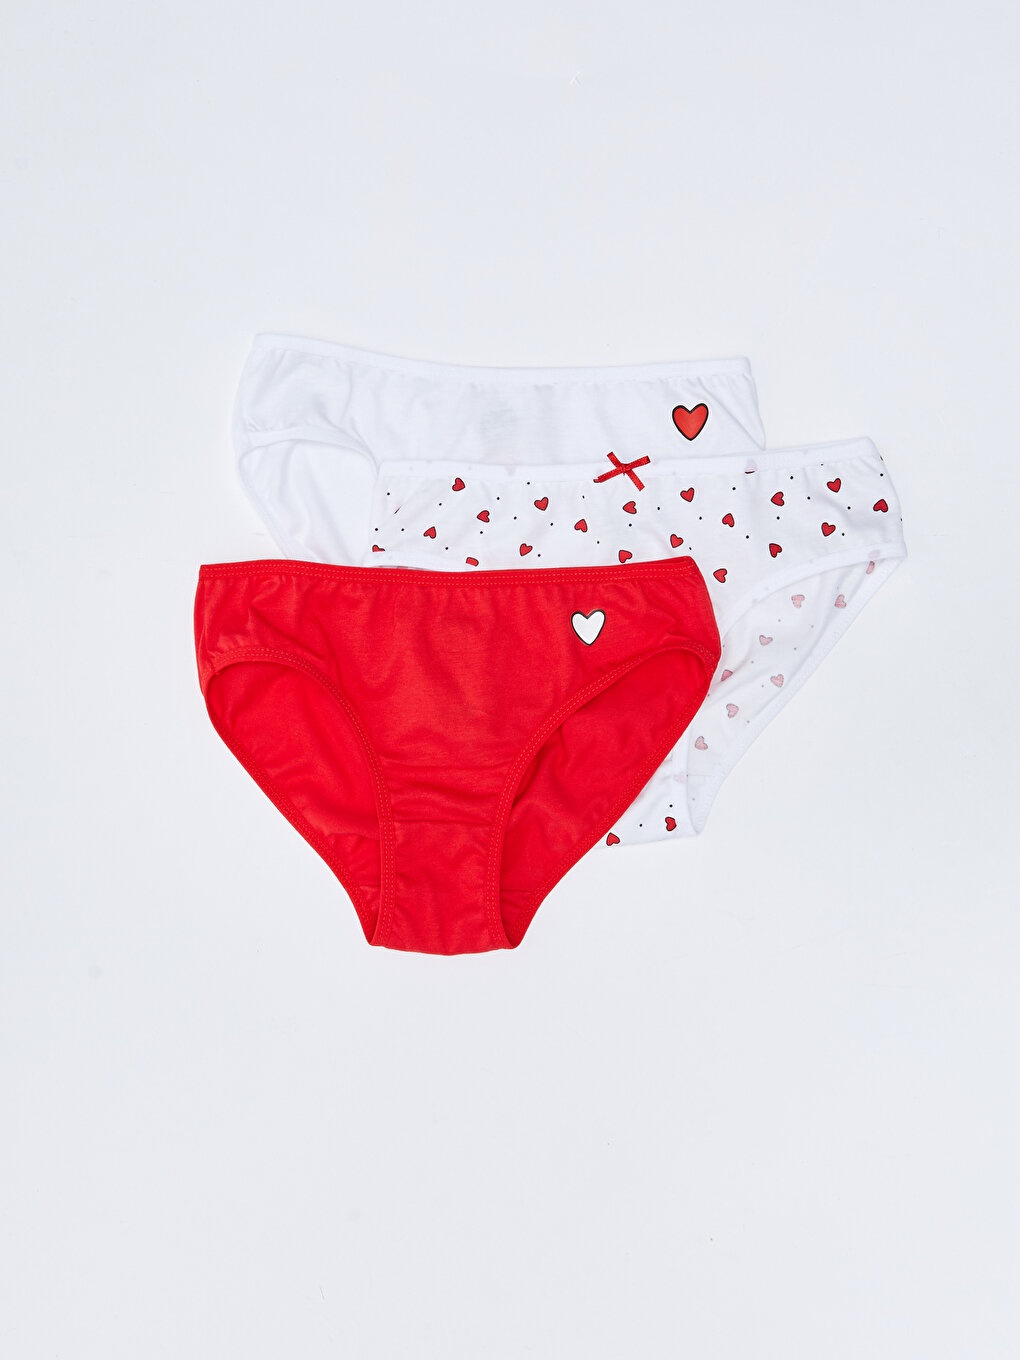
Printed Cotton Girl's Panties 3-Piece
Brand: LC Waikiki IN USA & CANADA
Product Description Made from 100% cotton combed fabric Product Content and Features Product Content: Main Fabric Vibrant Red: 100% Cotton Main Fabric Optical White: 100% Cotton Main Fabric Optical White Print: 100% Cotton Product features: Material: 100% Cotton Pattern: Printed Gender: Girl Product Type: Panties Package Content: 3 ​​Pack Kumaş: Penye Marka: LCW Kids
Category: Apparel & Accessories > Clothing > Girls' Underwear > Girls' Underpants > Panties